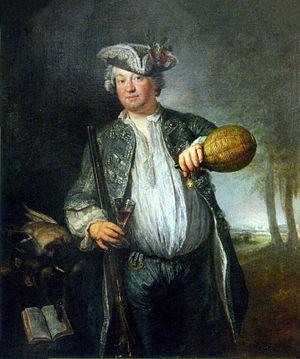
Une chemise habillée est un vêtement avec un col et une ouverture de pleine longueur à l'avant, qui est fixé à l' aide des boutons ou des boutons de chemise. Une chemise boutonnée est une chemise qui a un col boutonné - un collier ayant les extrémités fixées à la chemise avec des boutons.